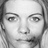
Emotion: sad